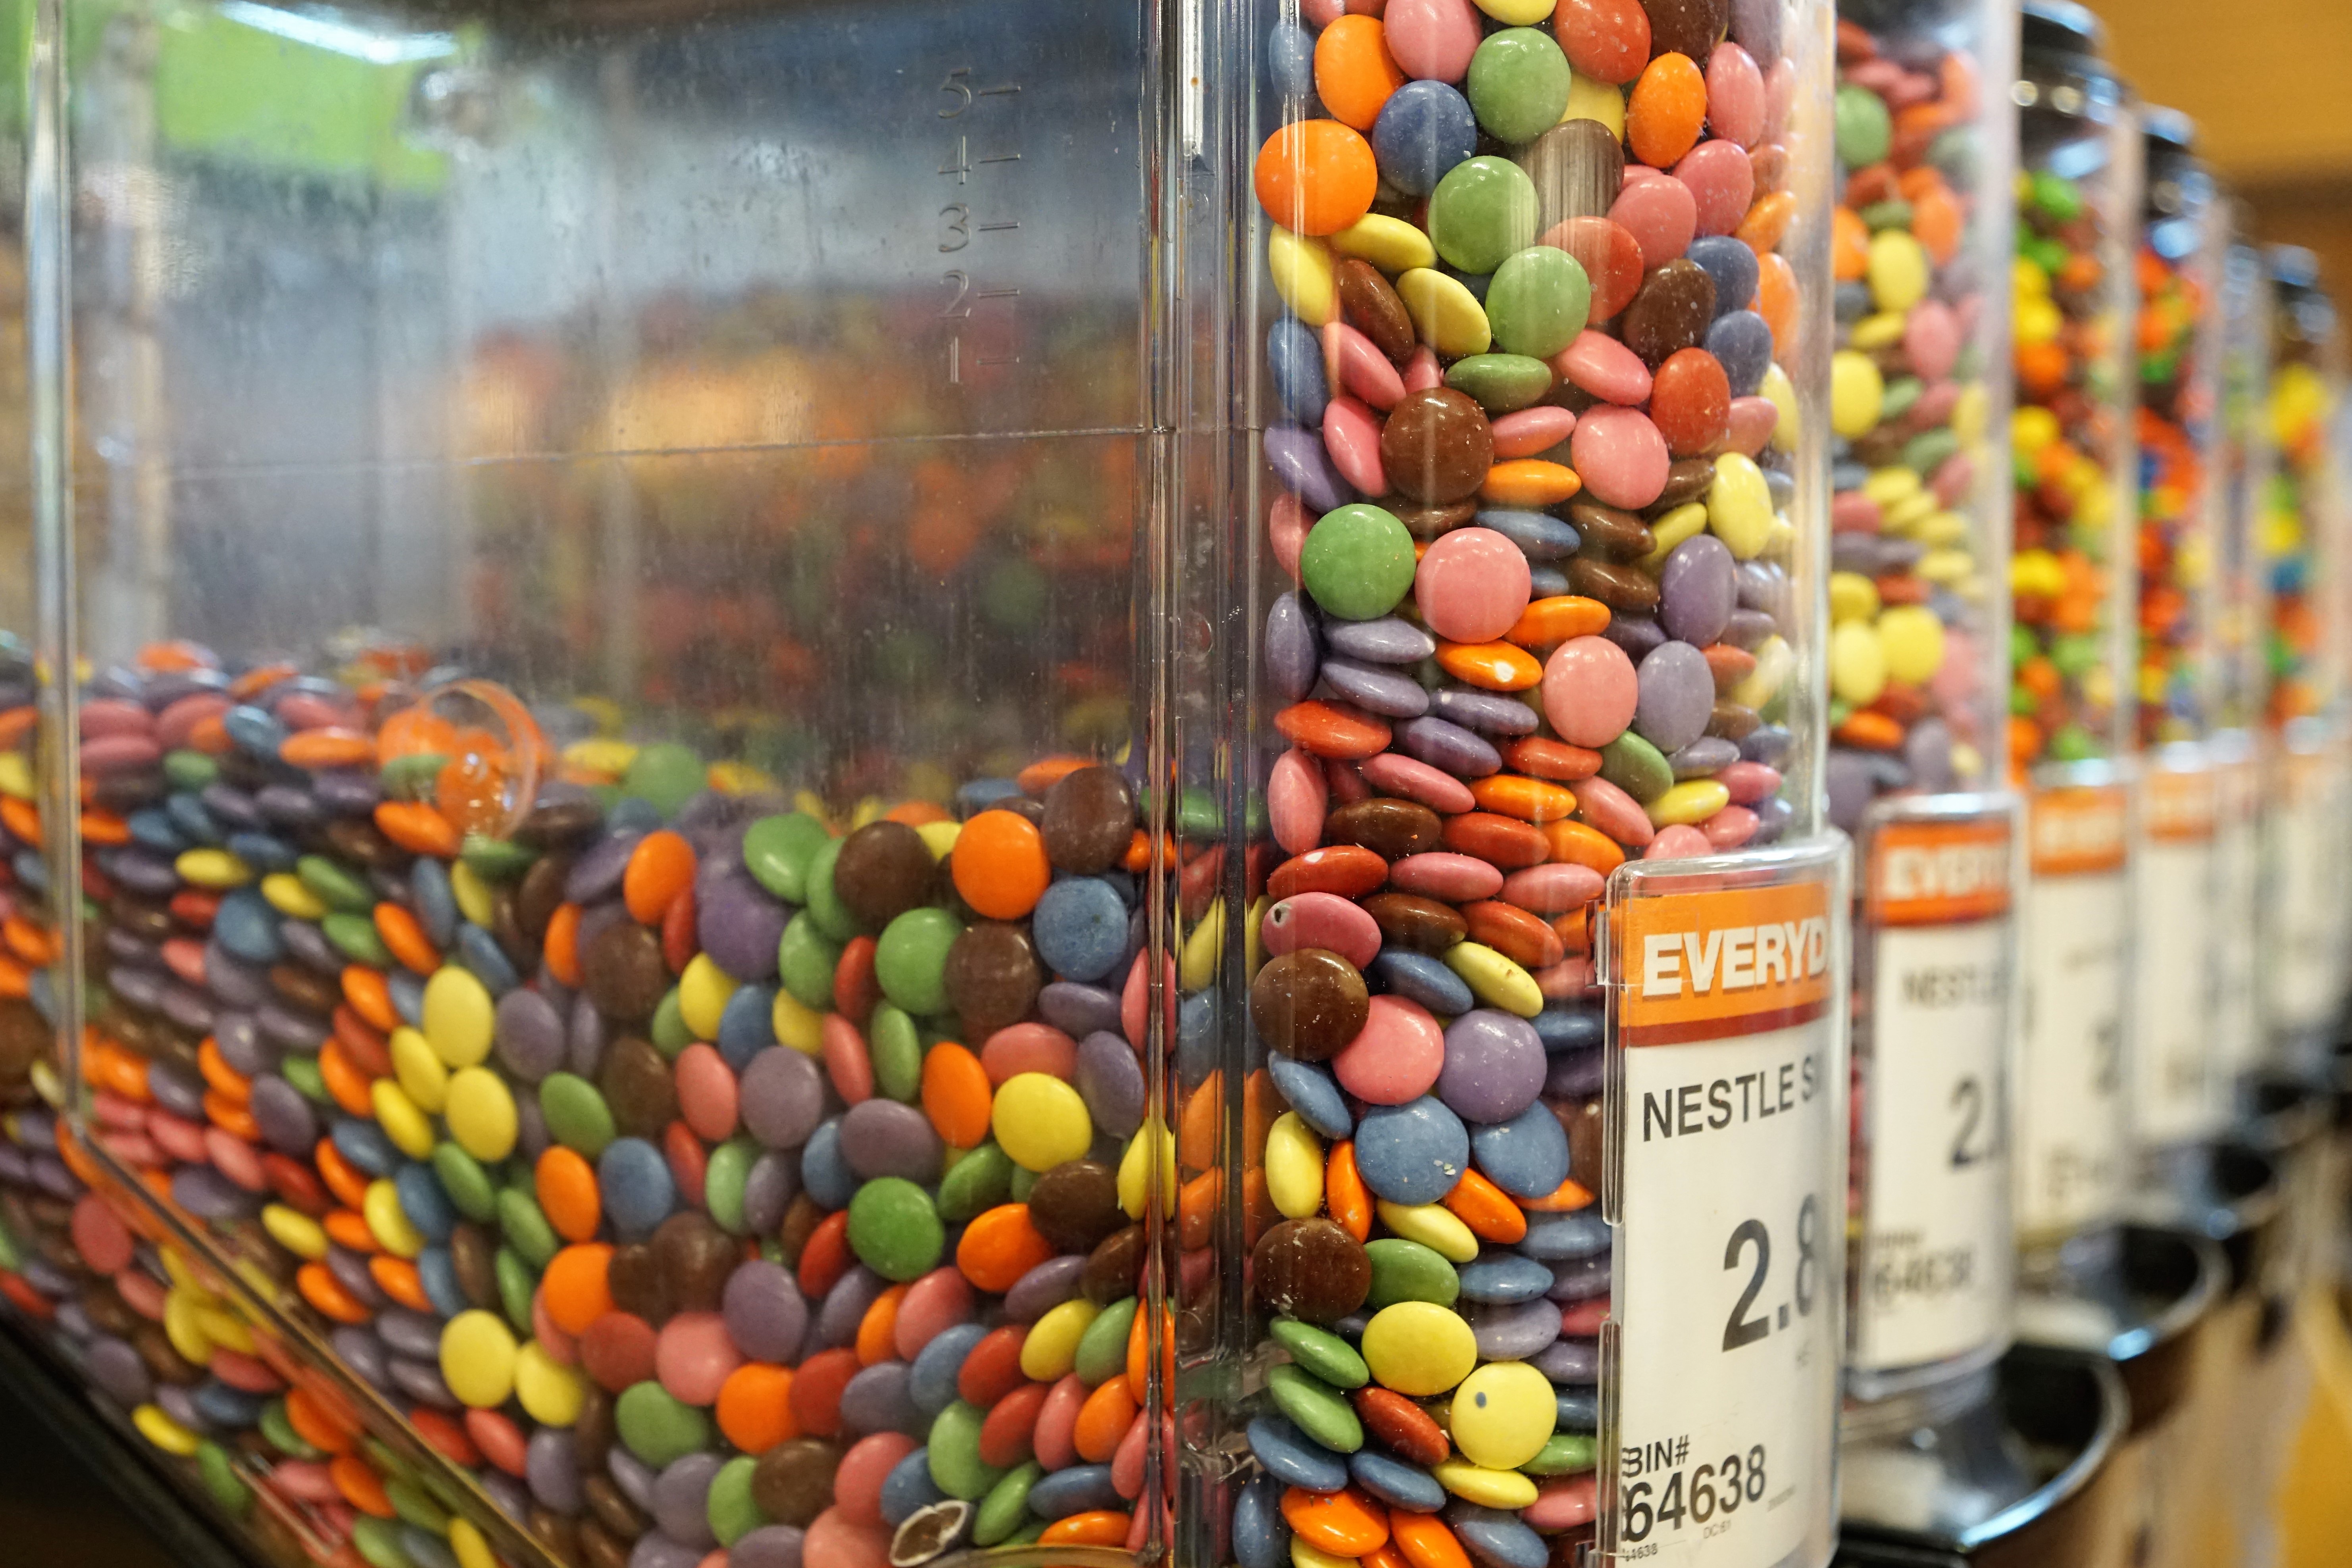
music, purple, city, orange, food, green, red, produce, color, market, blue, colorful, yellow, pink, dessert, delicious, public space, supermarket, candy, buy, grocery store, railway station, automatic, sweetness, smarties, confectionery, nibble, greengrocer